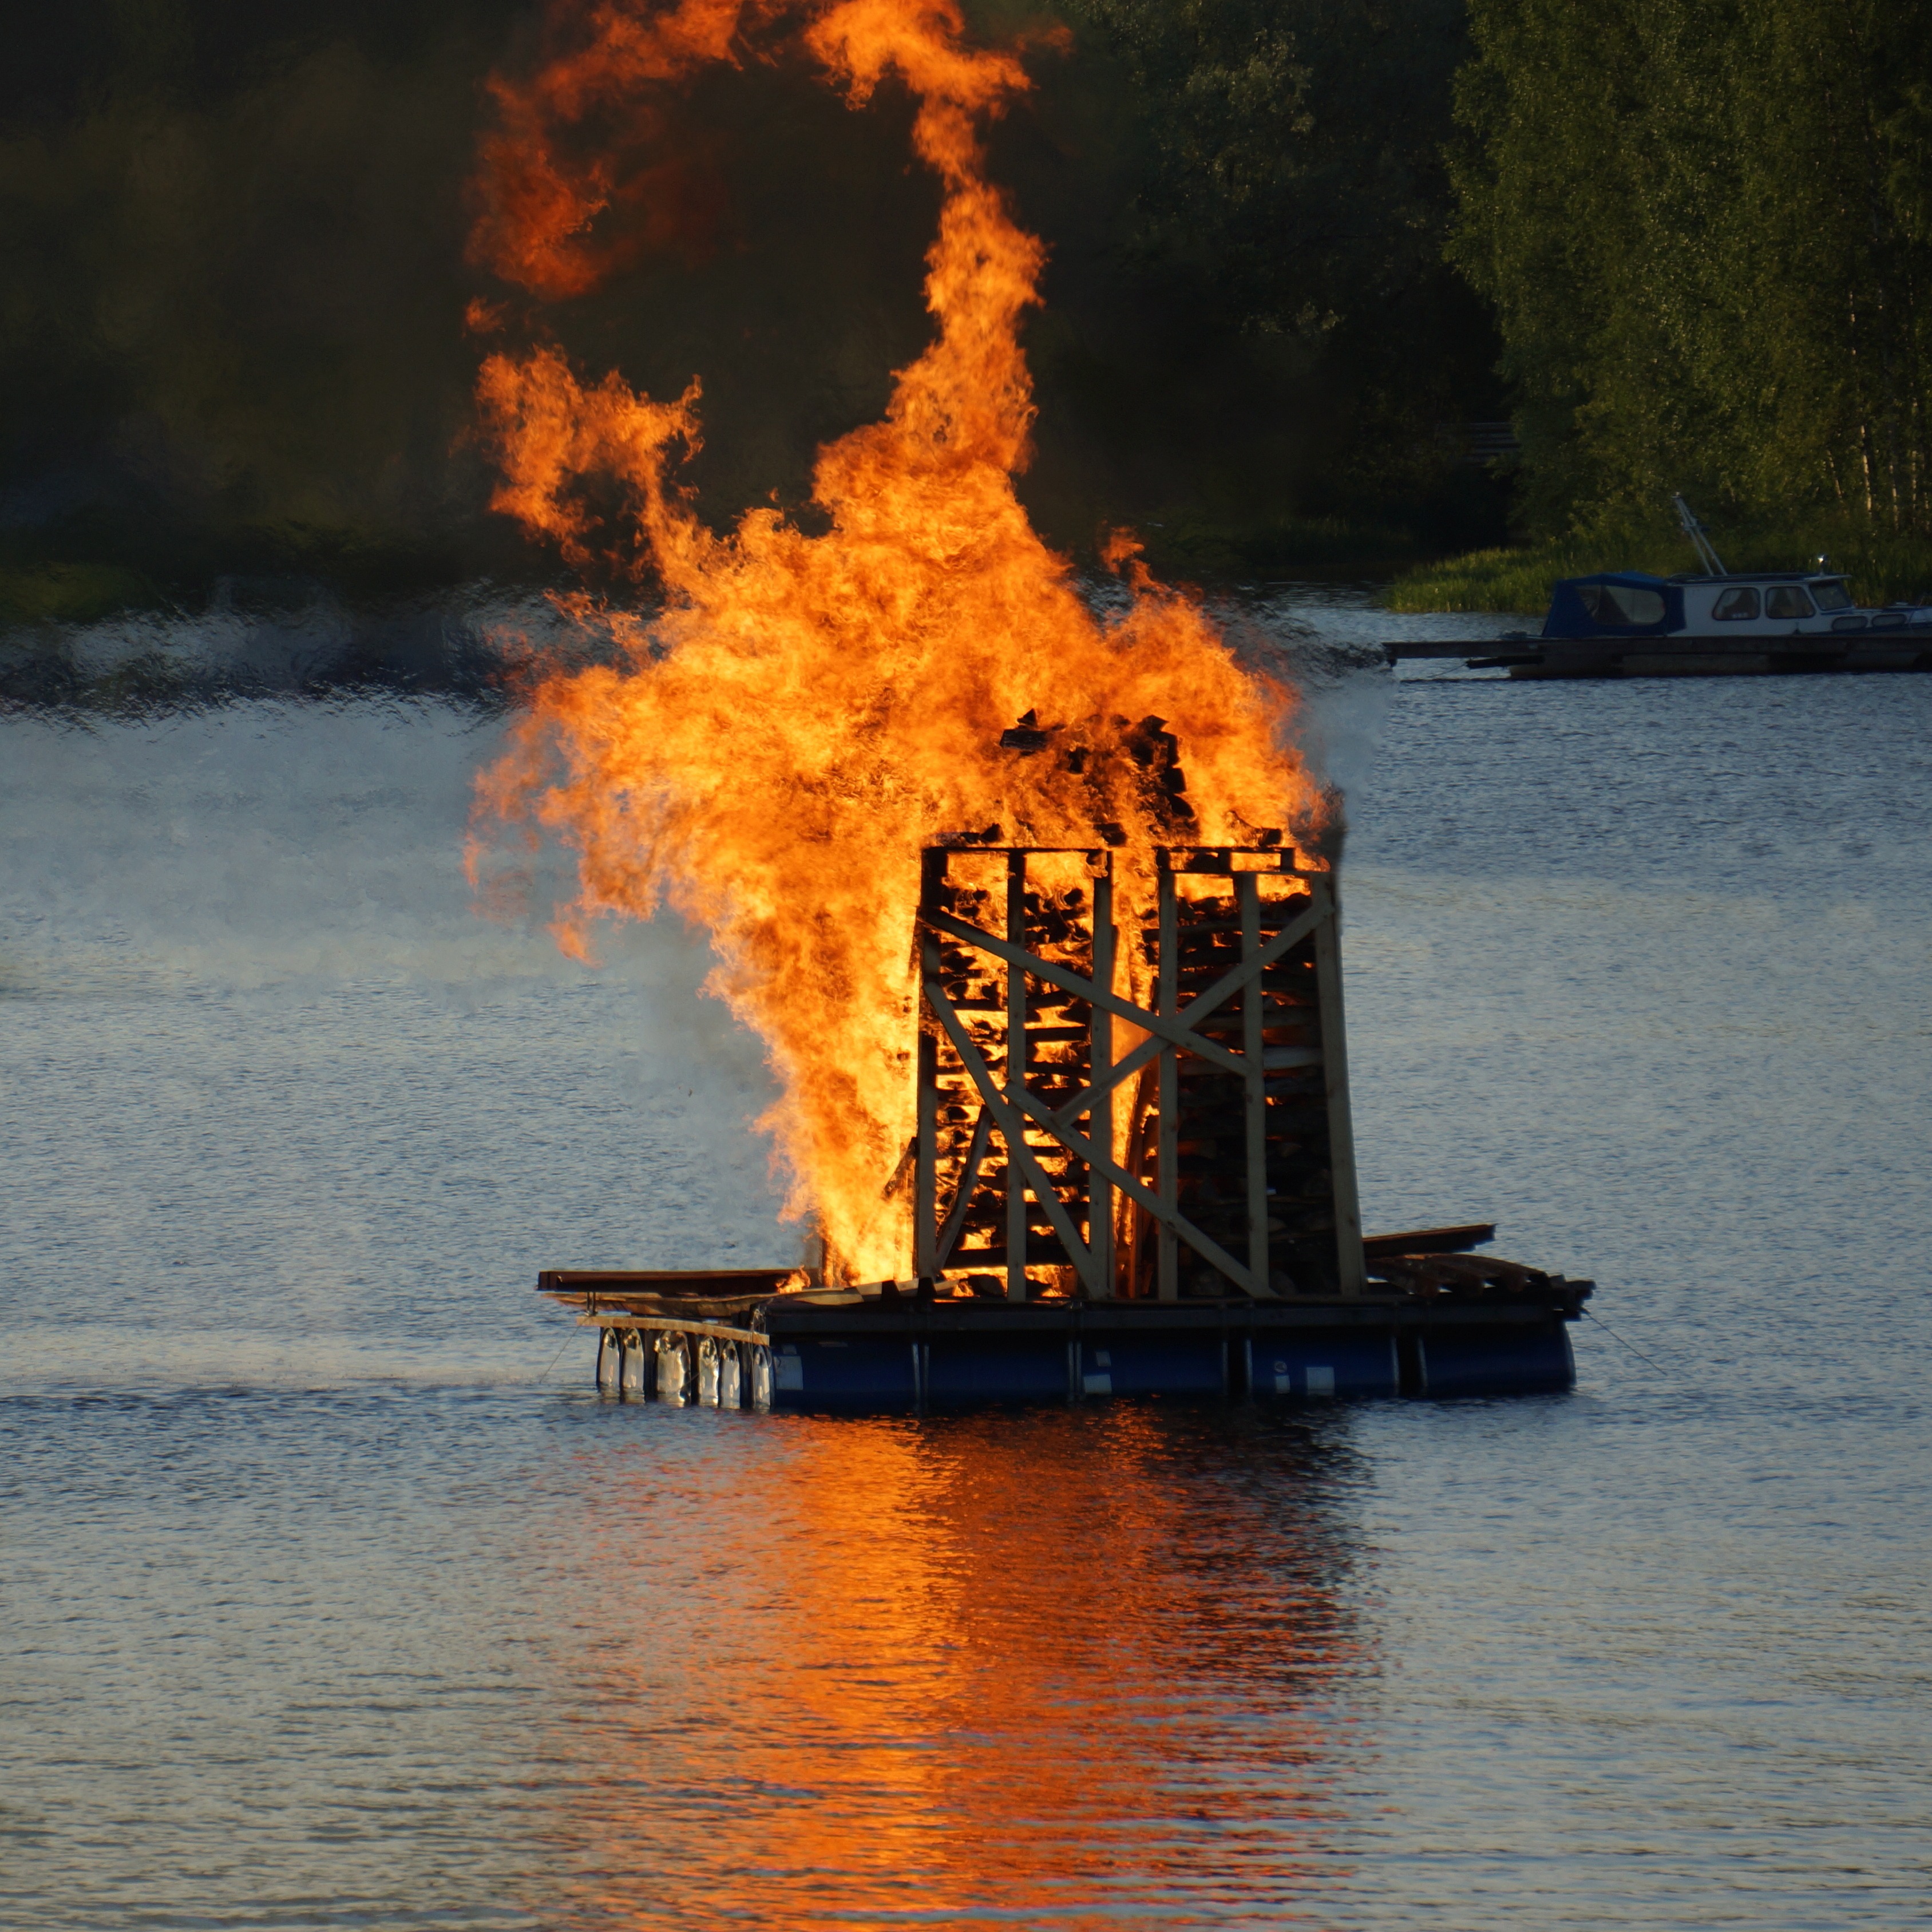
reflection, vehicle, fire, bonfire, midsummer, finnish, the height of summer celebration